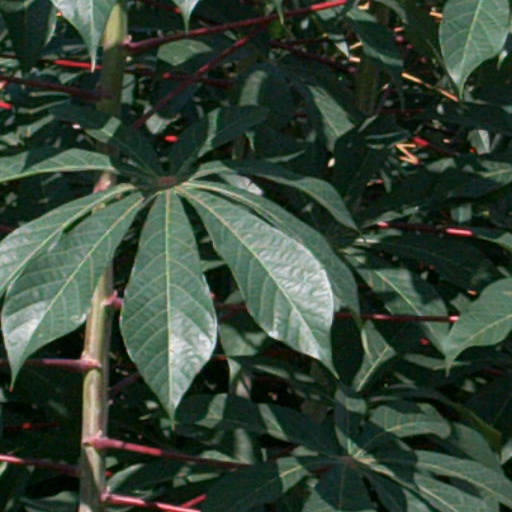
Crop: cassava